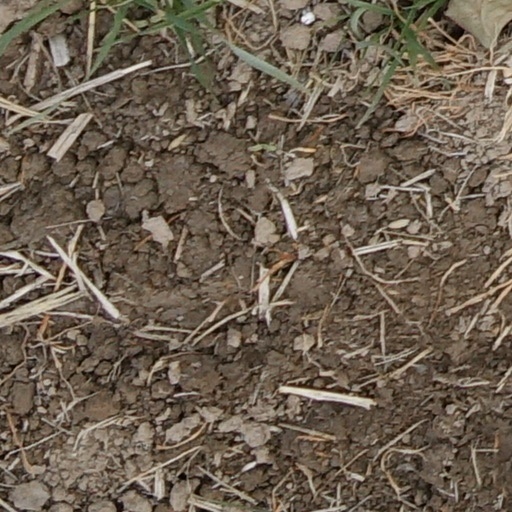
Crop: wheat